Matsushiro Castle

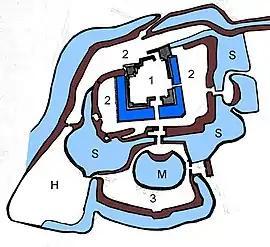
Plan of Matsushiro Castle

Matsushiro Castle is located in the flatlands of northern Shinano, in-between the main stream of the Chikuma River and a former bed of the river, which serves as a broad outer moat on the north side of the castle. Due to its location, the castle (and surrounding castle town) was subjected to occasional flooding.